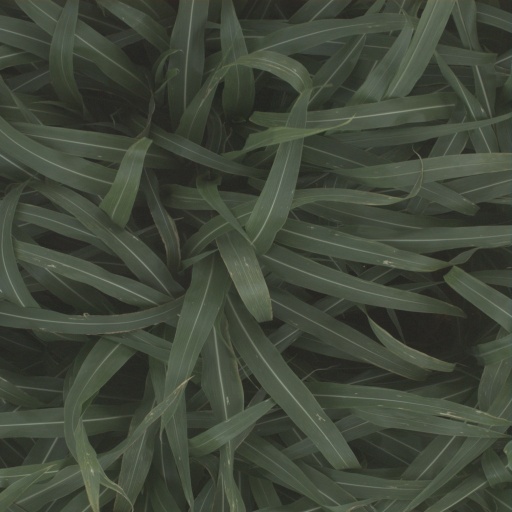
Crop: sorghum